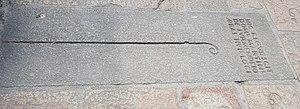
Pierre tombale de Martin de Furmendi, abbé du Mont-Saint-Michel de 1186 à 1191 (abbaye du Mont-Saint-Michel, terrasse ouest, devant l'église abbatiale).
Martin de Furmendi, né au XIIᵉ siècle et mort le 19 février 1191, est un bénédictin normand, dix-septième abbé du Mont Saint-Michel, de 1186 à 1191.